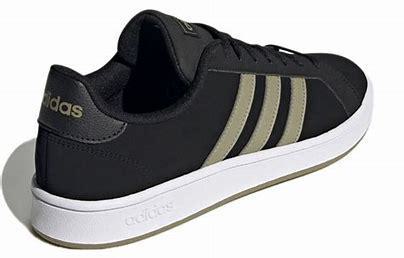
Brand: adidas
Model: NEO Grand Court Skate